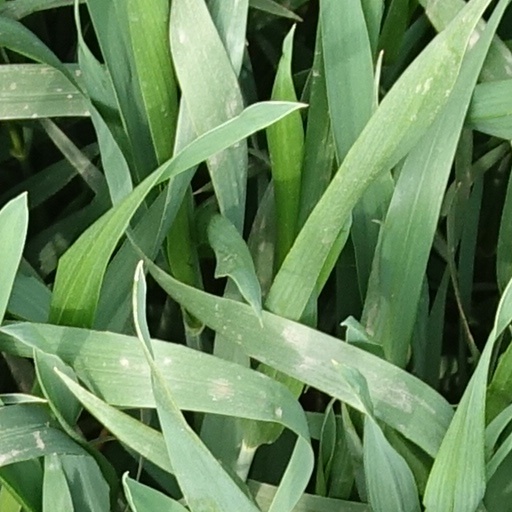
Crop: wheat